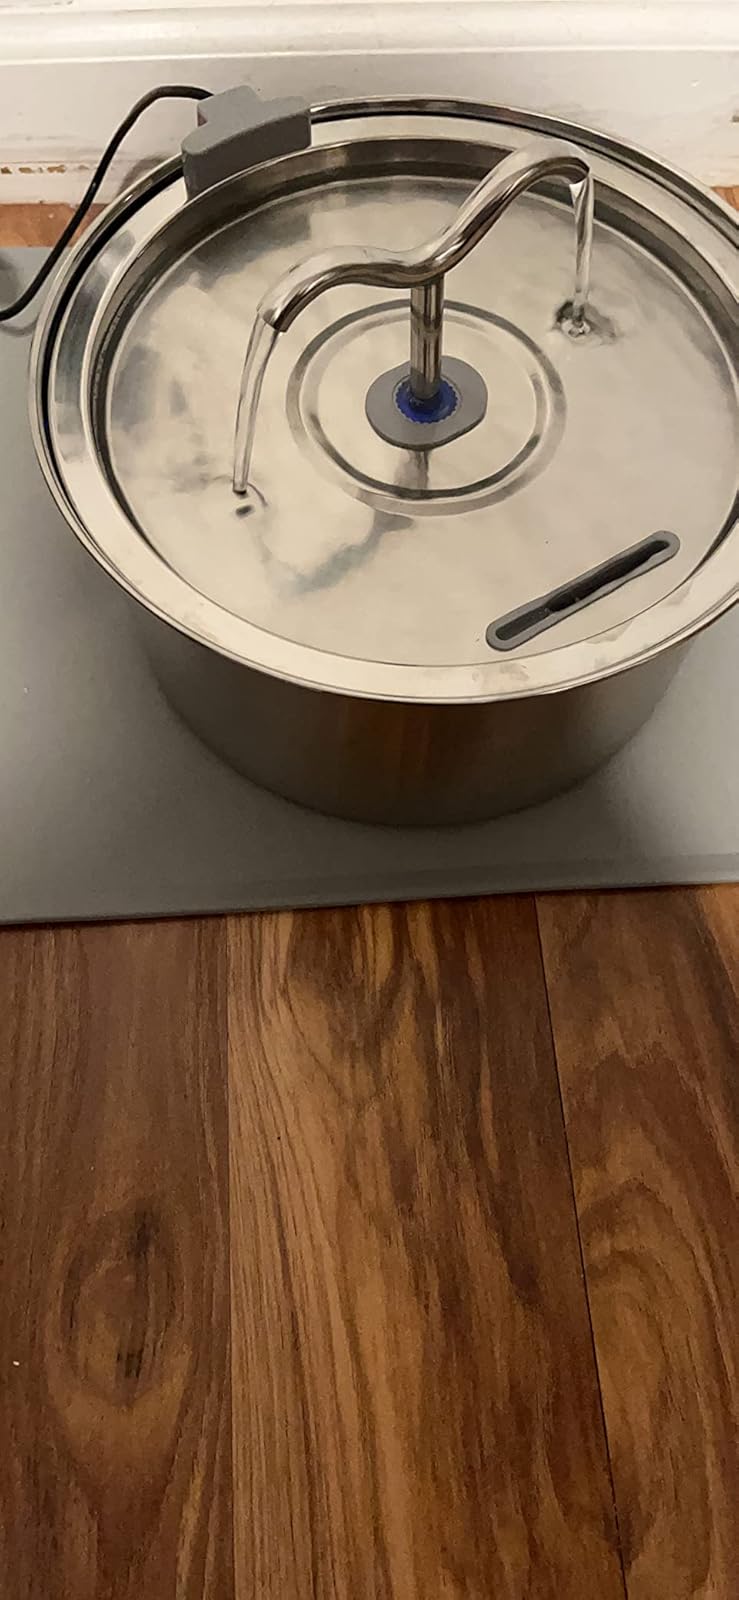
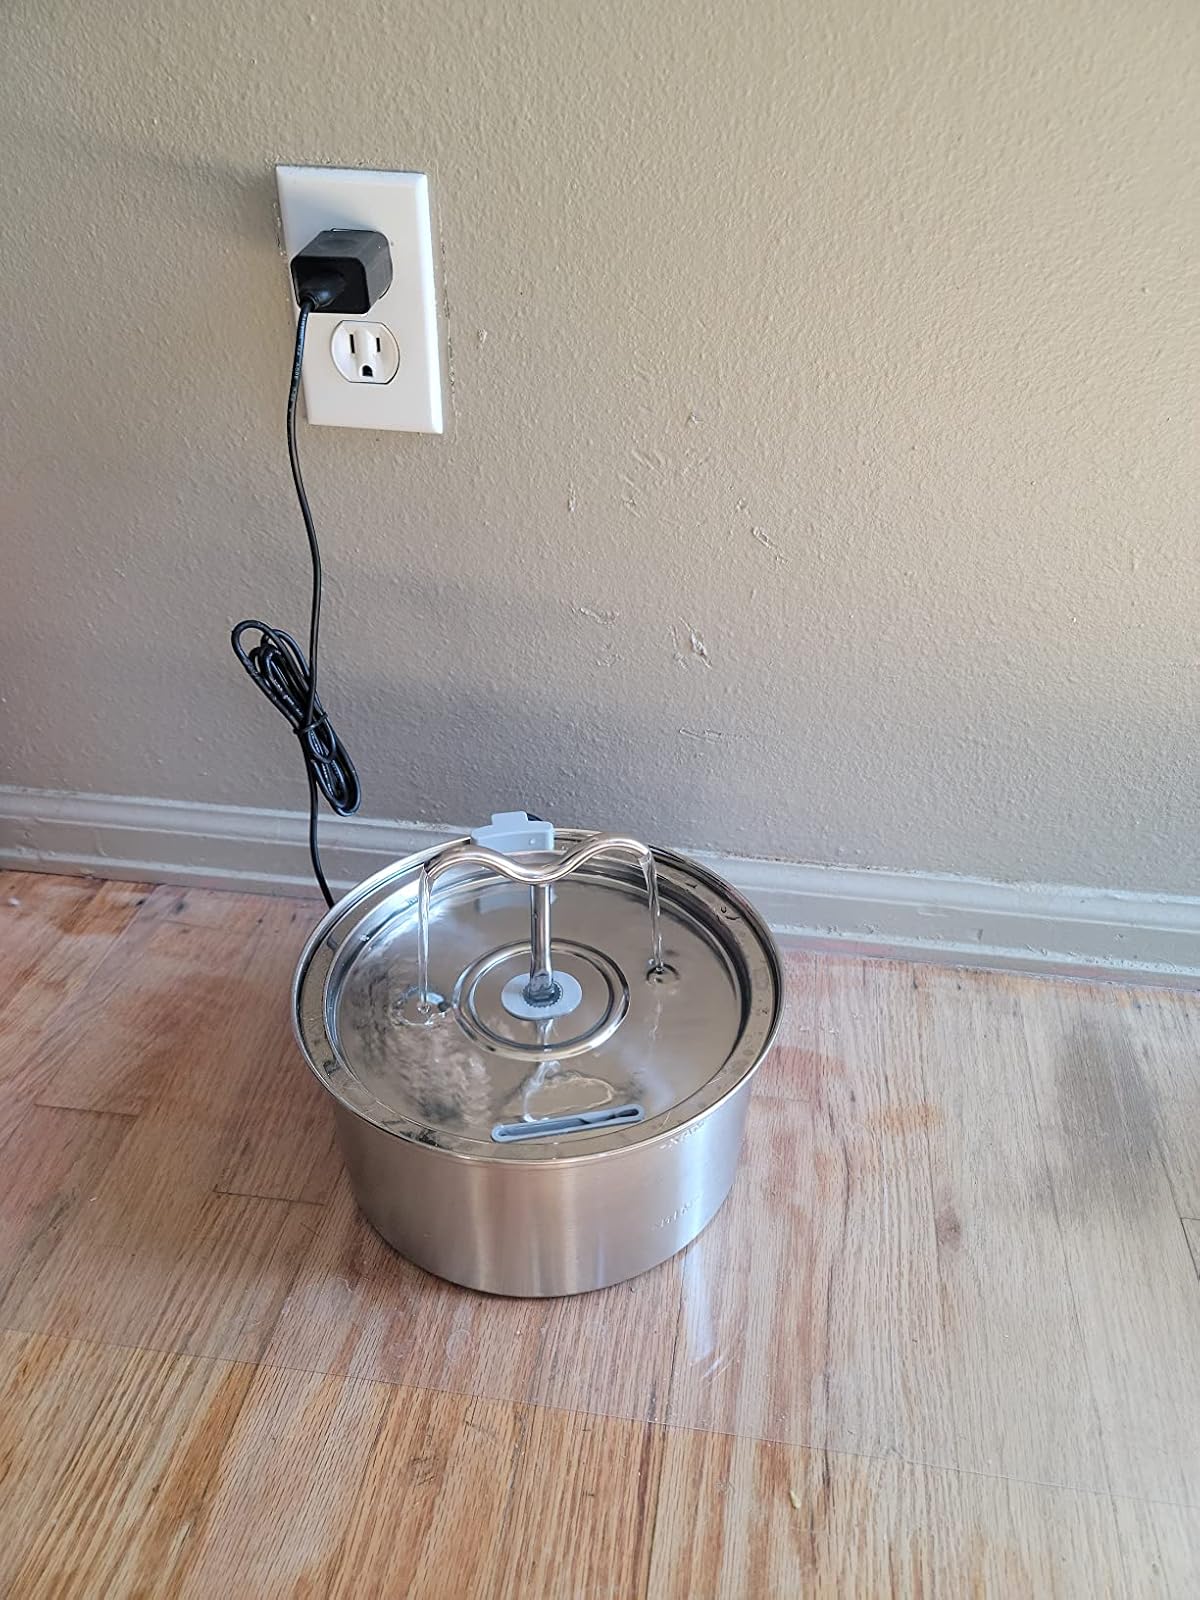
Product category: items_bowl
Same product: yes